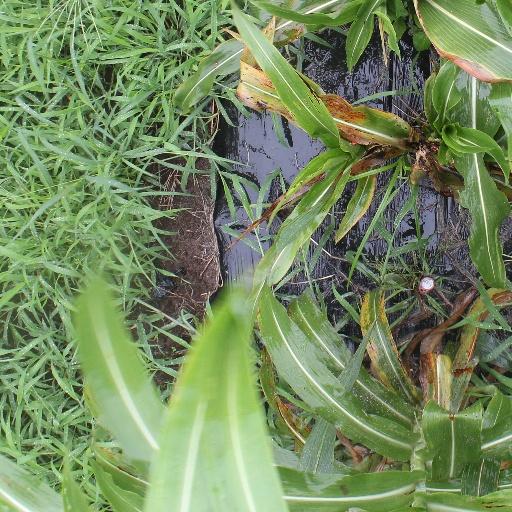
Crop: sorghum